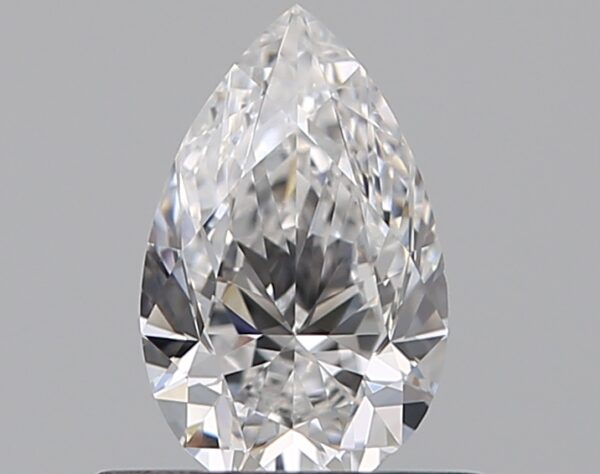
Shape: pear
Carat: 0.5
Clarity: VS2
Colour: D
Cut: EX
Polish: EX
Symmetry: VG
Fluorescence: N
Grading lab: GIA
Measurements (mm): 7.03 x 4.38 x 2.75